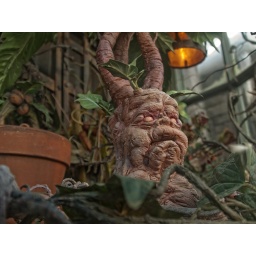
A young mandrake in the window of a plant shop.